Charles de Gaulle during World War II

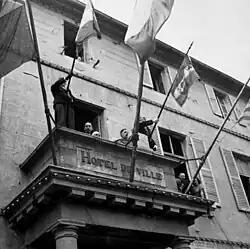
General de Gaulle delivering a speech in liberated Cherbourg from the hôtel de ville (town hall)

On Bastille Day (14 July) 1940 de Gaulle led a group of between 200 and 300 sailors to lay a wreath at the statue of Ferdinand Foch at Grosvenor Gardens. A mass of anonymous flowers were left on his mother's grave on 16 July 1940, suggesting he was not without admirers in France.